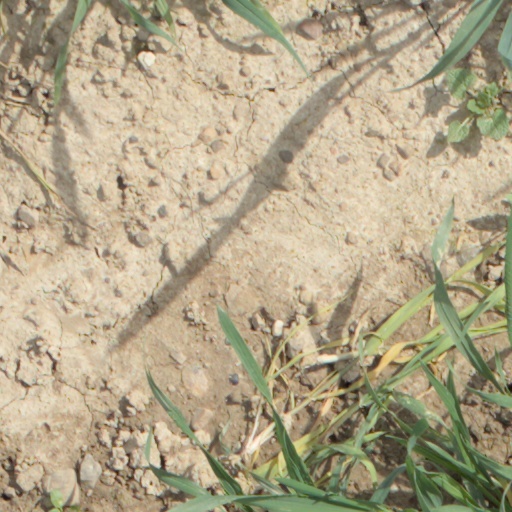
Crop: wheat